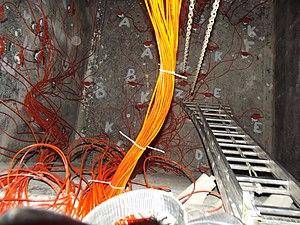
Accélérometres
Le laboratoire souterrain à bas bruit de Rustrel - Pays d’Apt est un laboratoire de recherche fondé en 1997 à Rustrel dans le Vaucluse.